Jimmy Dean

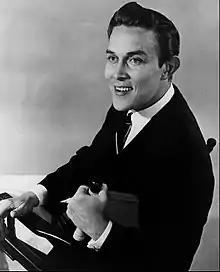
Dean in 1966

Jimmy Ray Dean (August 10, 1928 – June 13, 2010) was an American country music singer, television host, actor and businessman. He was the creator of the Jimmy Dean sausage brand as well as the spokesman for its TV commercials, and his likeness and voice continue to be used in advertisements after his death.